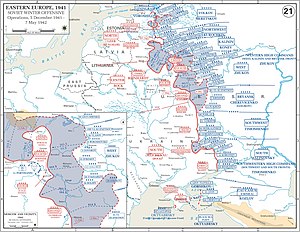
Slaget om Moskva / Sovjetisk modoffensiv
Den sovjetiske vinteroffensiv, 5. december 1941 til 7. maj 1942
Slaget om Moskva er navnet på de to perioder med strategisk vigtige kampe over en 600 km lang sektor af Østfronten under 2. verdenskrig. Det foregik mellem oktober 1941 og januar 1942. Under slaget forsøgte Aksemagterne at erobre Sovjetunionens hovedstad Moskva, som Hitler anså for det primære militære og politiske mål for aksestyrkerne under operation Barbarossa – invasionen af Sovjetunionen. I den sidste del af slaget gik den Røde Hær til modangreb og trængte tyskerne flere hundrede kilometer tilbage.